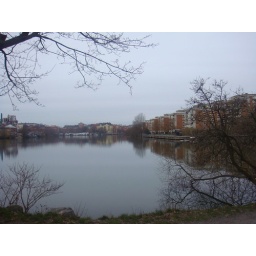
The lake by friend house